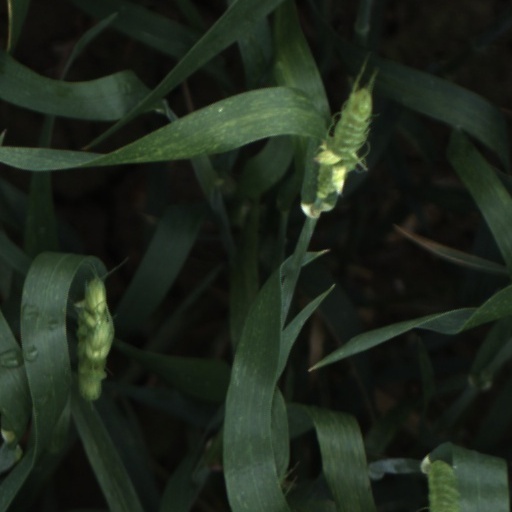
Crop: wheat